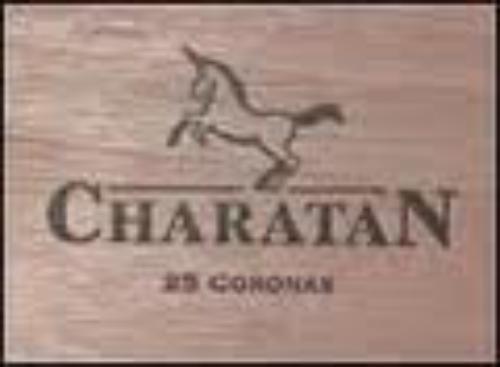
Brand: charatan
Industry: Necessities